History of African Americans in Los Angeles

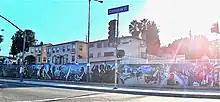
African American mural in Crenshaw

There is a black Christian community in Los Angeles, the first black church to be established in the city was First African Methodist Episcopal Church (FAME) which was organized in the year 1872.